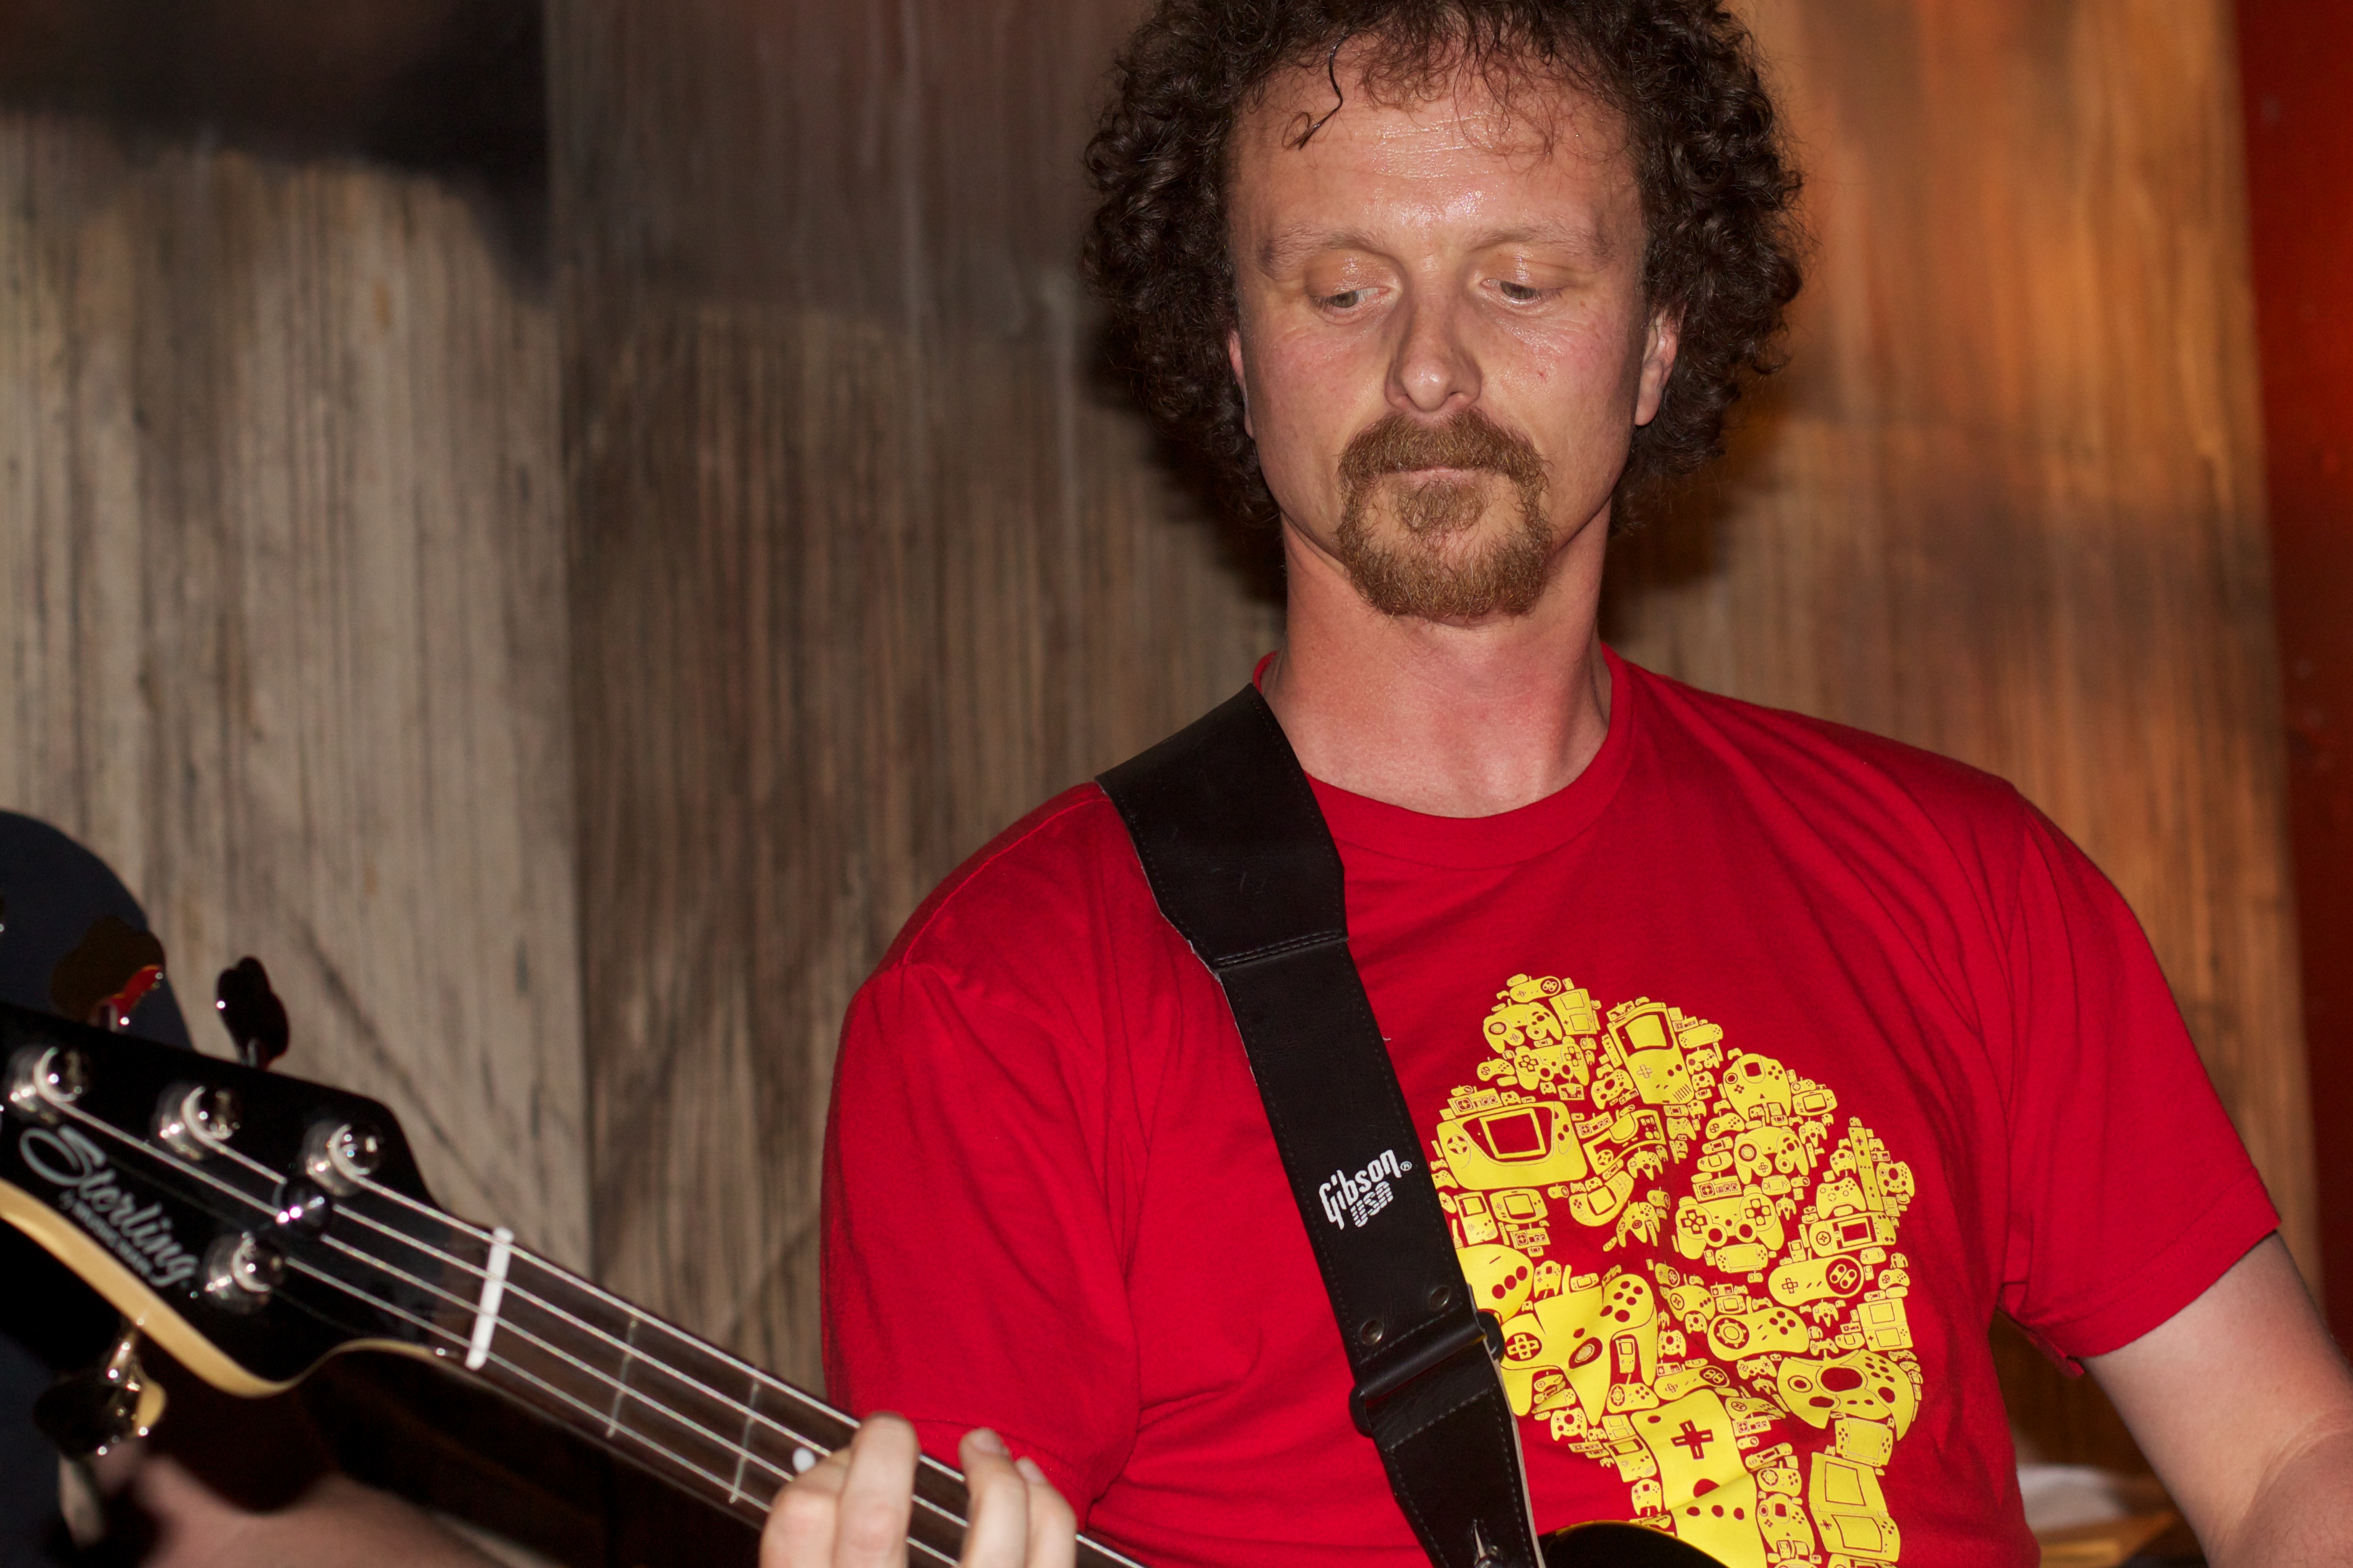
person, music, guitar, concert, musician, performance, bassist, singing, guitarist, bass guitar, jamcamp, entertainment, singer songwriter, string instrument, facial hair, plucked string instruments